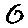
Label: 0